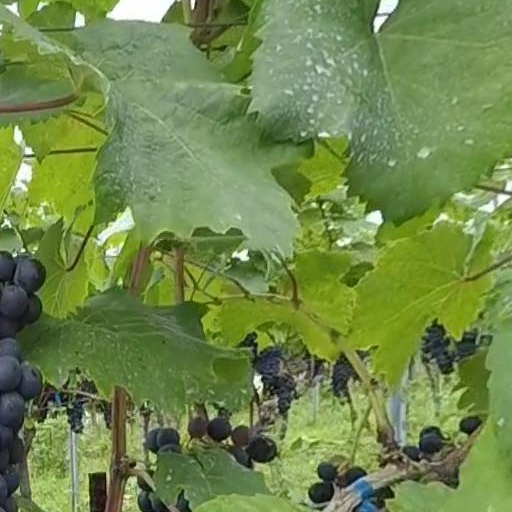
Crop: grape